Williamina Fleming

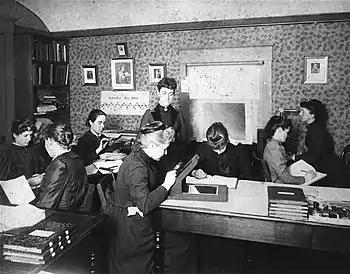
The Harvard Computers, the group of women computers at the Harvard College Observatory, who worked for the astronomer Edward Charles Pickering. The group included Harvard computer and astronomer Henrietta Swan Leavitt, Annie Jump Cannon, Williamina Fleming, and Antonia Maury.

In 1886, Mary Anna Draper, the wealthy widow of astronomer Henry Draper, started the Henry Draper Memorial to fund the HCO's research. In response, the HCO began work on the first Henry Draper Catalogue, a long-term project to obtain the optical spectra of as many stars as possible and to index and classify stars by spectra.